BMW 5 Series (G30)

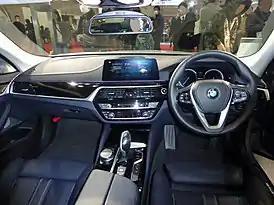
Luxury Line interior

In the Luxury Line, the car carries a classic luxury look with high-gloss chrome finish on exterior elements like the Air Breather vent, the radiator grille, the lower air intakes and the side windows surrounds. Inside, leather upholstery is standard, while the instrument panel is trimmed in Sensatec leatherette as standard. The dashboard as well as the door cards are trimmed in "Ridge" fine-wood finish as standard with other wood finishes available as an option. Standard wheels are 18-inch W-spoke or 19-inch multi-spoke wheels.